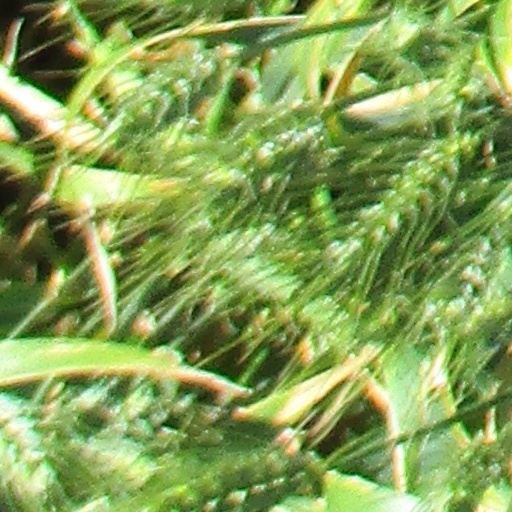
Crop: wheat